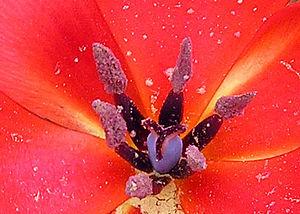
Pistil au centre, au milieu des étamines.
Le pistil, appelé aussi gynécée est l’appareil reproducteur femelle des fleurs. Il est formé d’un ou plusieurs carpelles et constitue le quatrième verticille composant la fleur. Son pendant mâle est l'androcée.